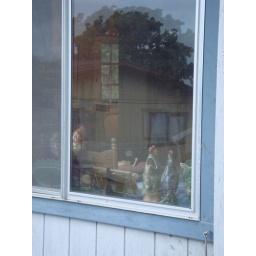
double reflections in plate glass